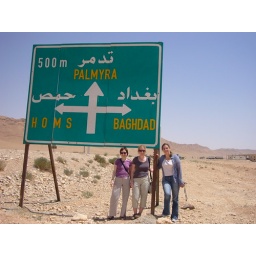
with Gabriele and Anne in front of a road sign indicating the road to Palmyra or Baghdad